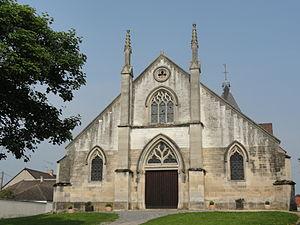
Façade ouest de l'église Saint-Hélain de Bisseuil (Marne)
Cet article recense les monuments historiques de la Marne, en France.
Aÿ-Champagne est, depuis le 1ᵉʳ janvier 2016, une commune nouvelle française située dans le département de la Marne, en région Grand Est. Elle est issue du regroupement des trois communes d'Aÿ, Bisseuil et Mareuil-sur-Aÿ.
L'église Saint-Hélain est une église située à Bisseuil, dans la Marne. Elle est classée monument historique depuis le 10 janvier 1924.